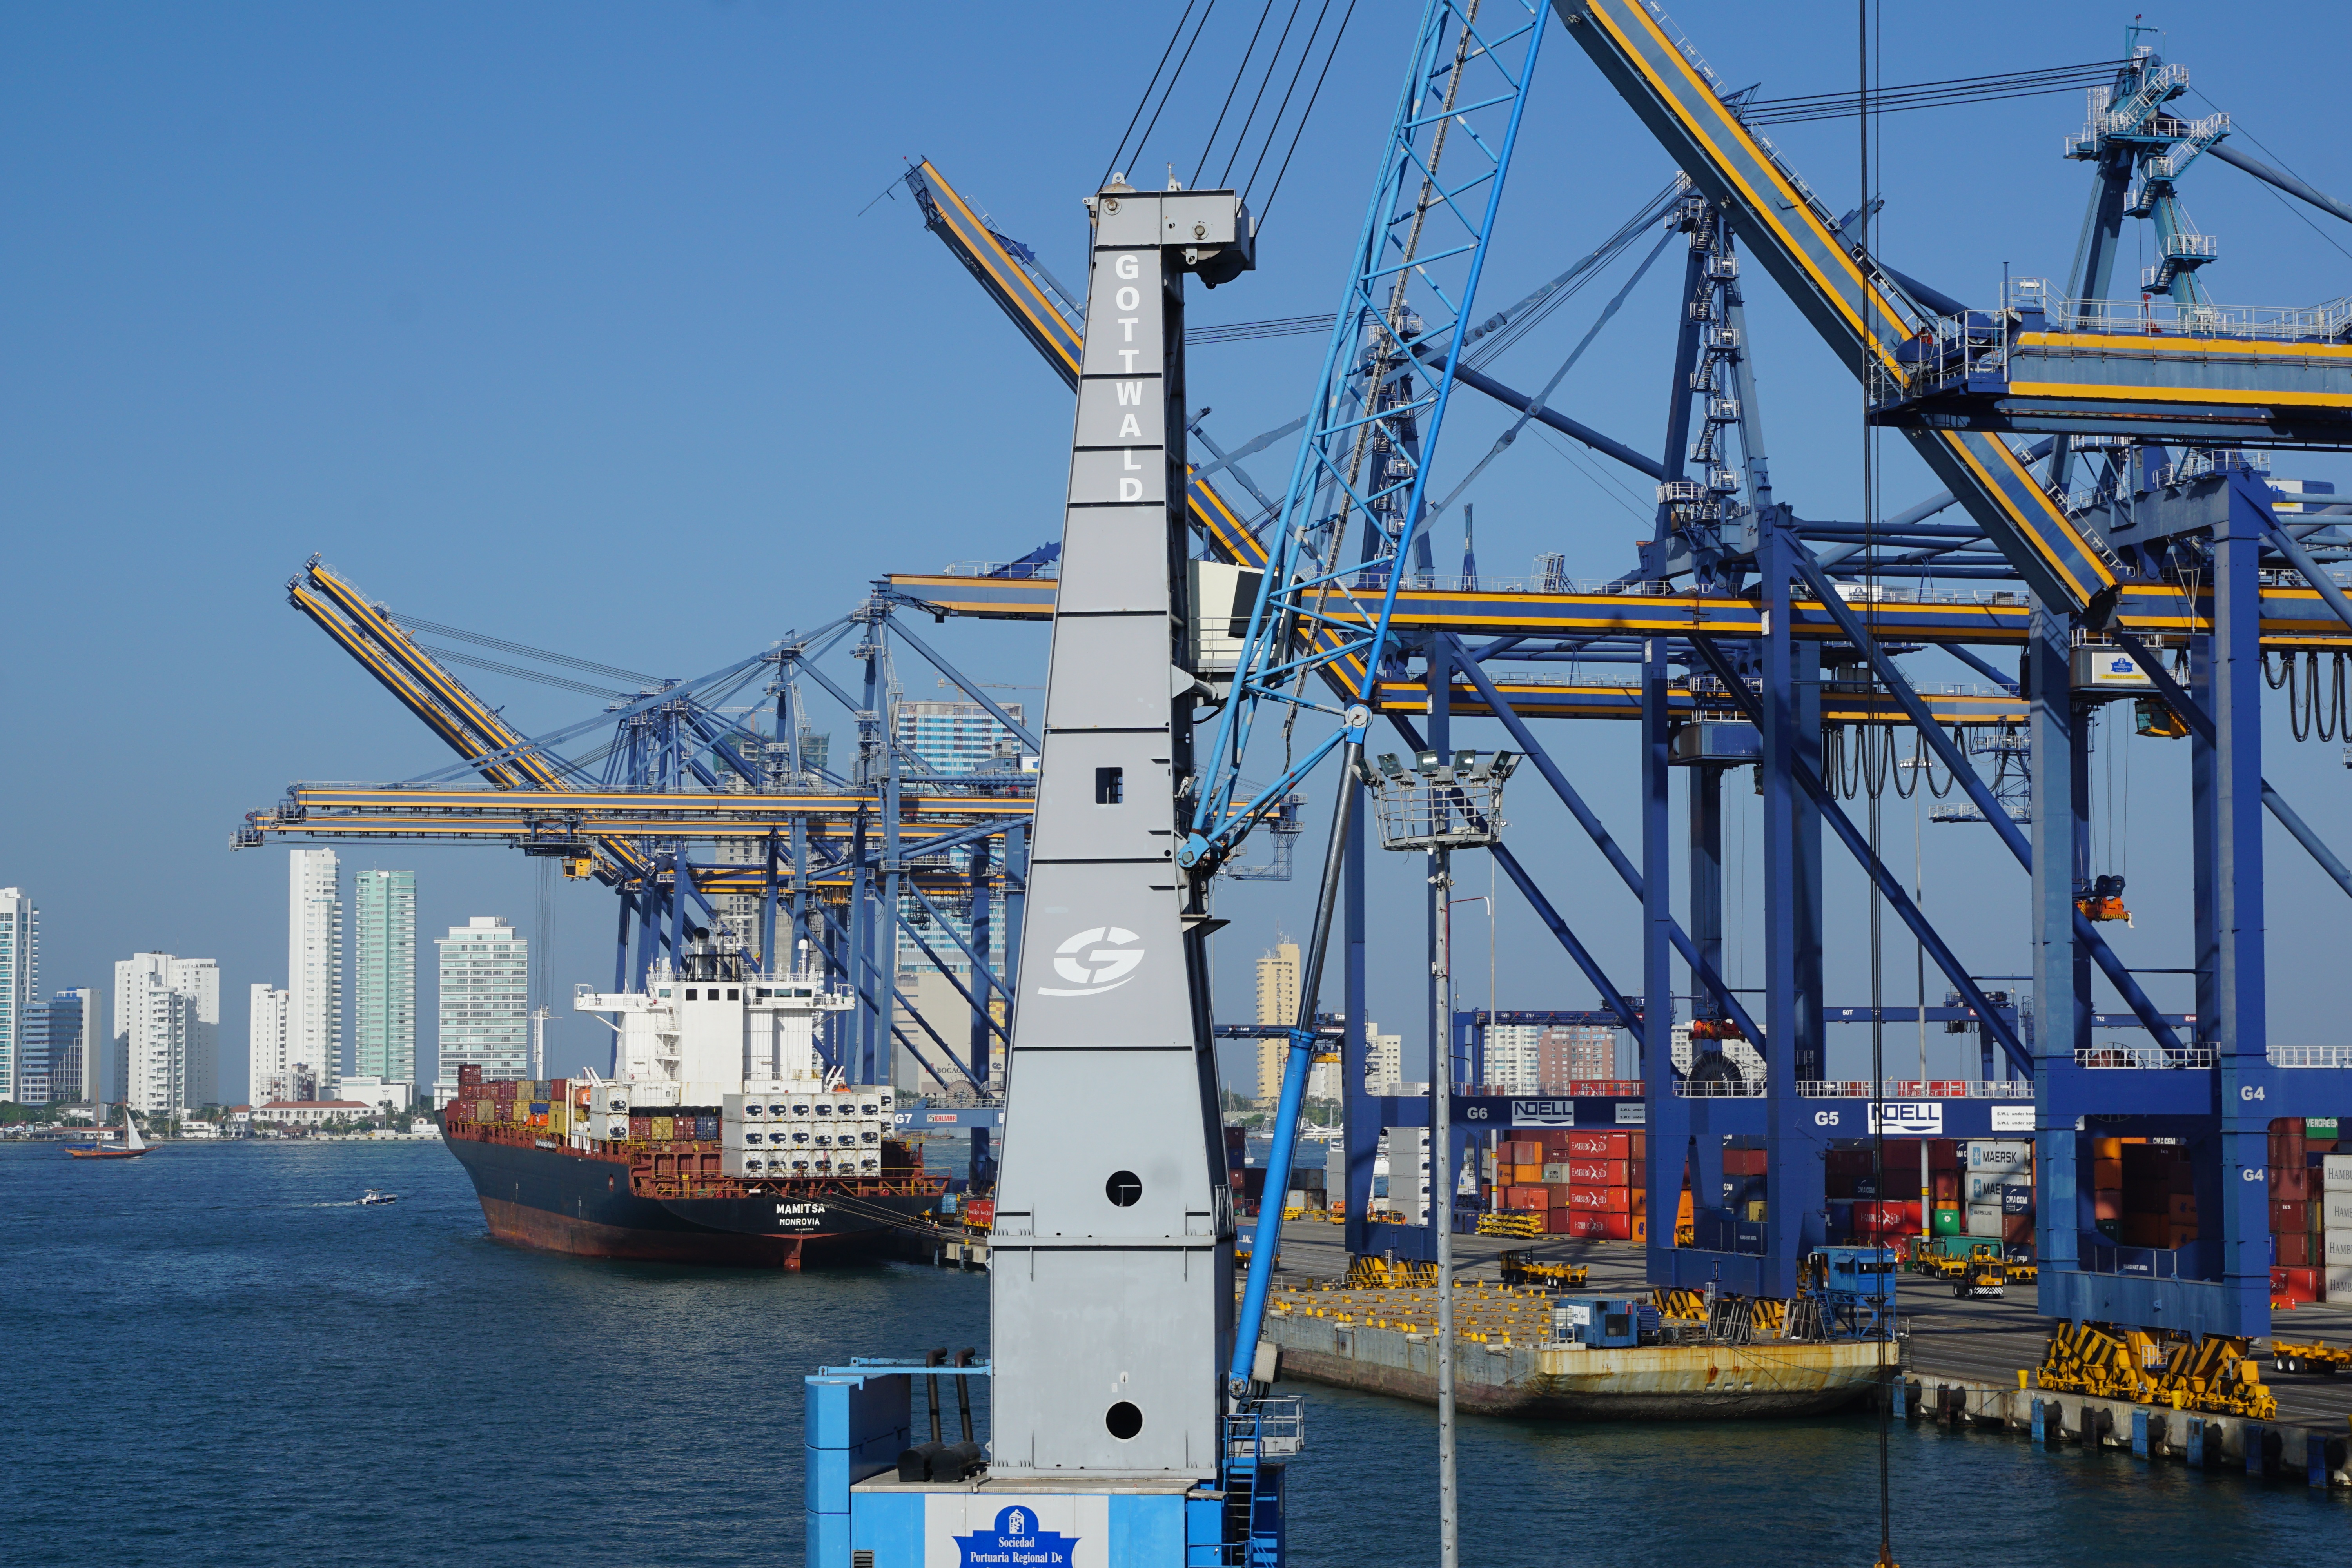
ship, transport, vehicle, mast, harbor, port, infrastructure, south america, watercraft, colombia, container ship, freight transport, construction equipment, kartagena, jackup rig, floating production storage and offloading, crane vessel floating